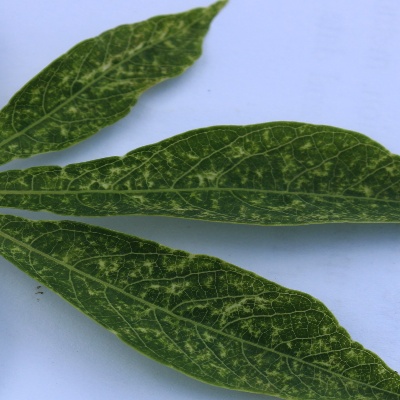
Crop: Cassava
Condition: green mite